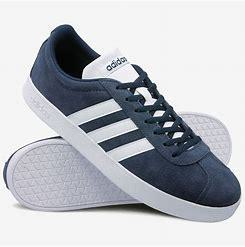
Brand: Adidas
Model: VL Court 2